Handcuffs

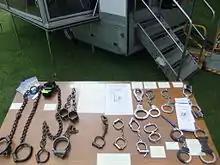
Display of old handcuffs, Tatton Park Flower Show, 2010

The above methods are often used in escapology. As most people's hands are larger than their wrists, the first method was much easier before the invention of modern ratchet cuffs, which can be adjusted to a variety of sizes. Modern handcuffs are generally ratcheted until they are too tight to be slipped off the hands. However, slipping out of ratchet cuffs is still possible. During his shows, Harry Houdini was frequently secured with multiple pairs of handcuffs. Any pair that was too difficult to be picked was placed on his upper arms. Being very muscular, his upper arms were far larger than his hands. Once he had picked the locks on the lower pairs of handcuffs, the upper pair could simply be slipped off.